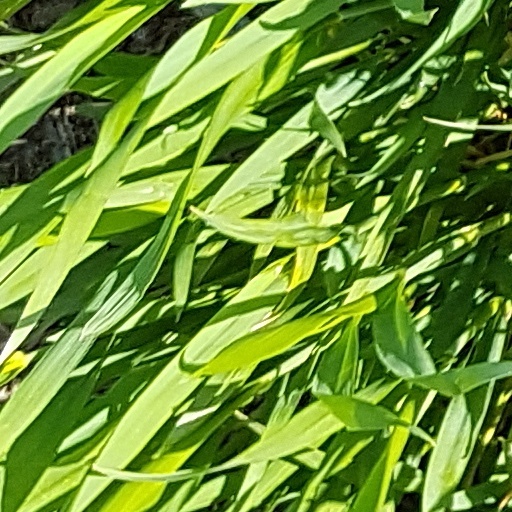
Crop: wheat